Grant Shapps

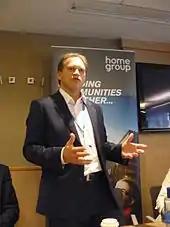
Shapps speaking at Conservative Party conference in Central Manchester during 2011

In September 2012, Shapps was appointed Co-Chairman of the Conservative Party in Cameron's first major reshuffle. His salary was paid by the party. That November, Shapps hired political strategist Lynton Crosby to provide strategic advice and run the 2015 election campaign, and ended his tenure after the 2015 general election.